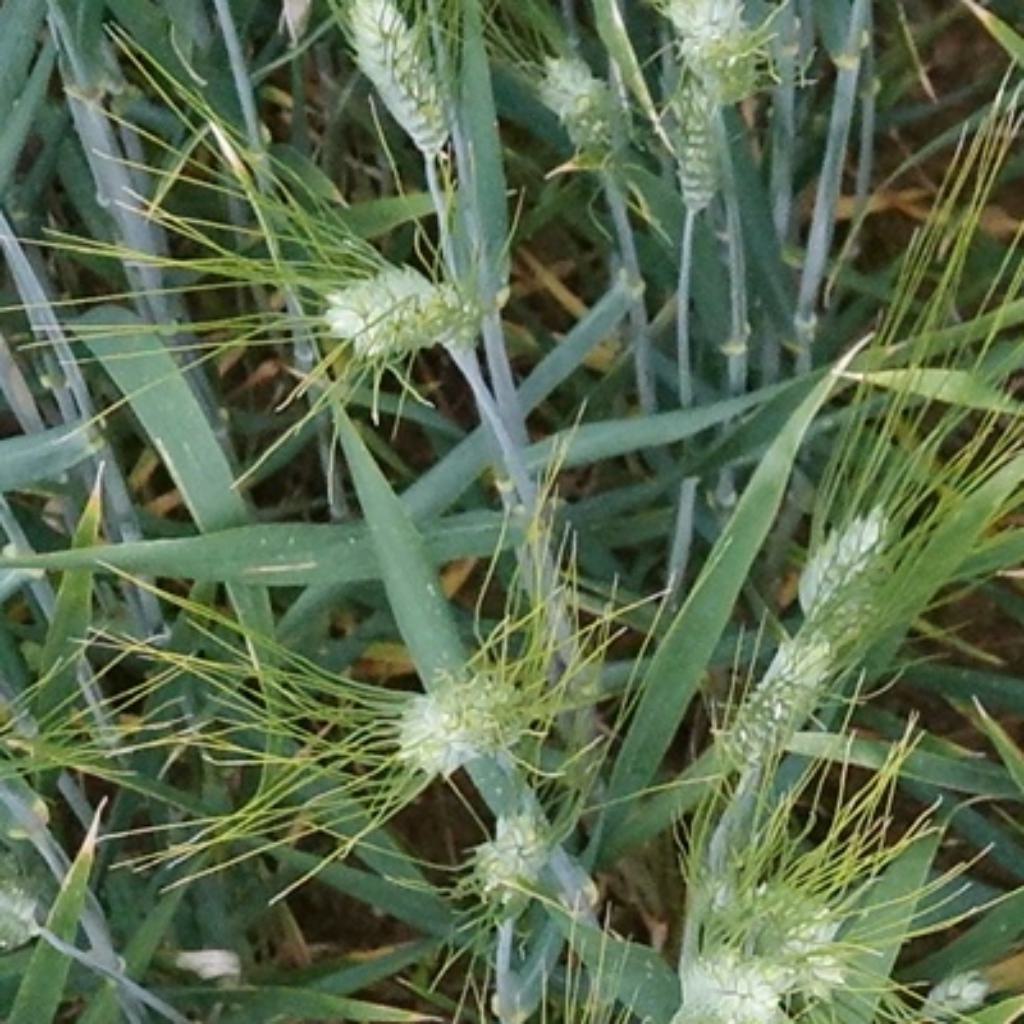
Country: France
Location: Toulouse
Wheat development stage: Filling - Ripening